La Chapelle-Forainvilliers

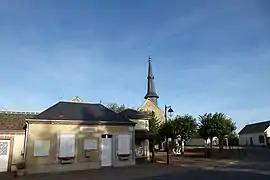
The town hall and church in La Chapelle-Forainvilliers

La Chapelle-Forainvilliers is a commune in the Eure-et-Loir department in northern France.